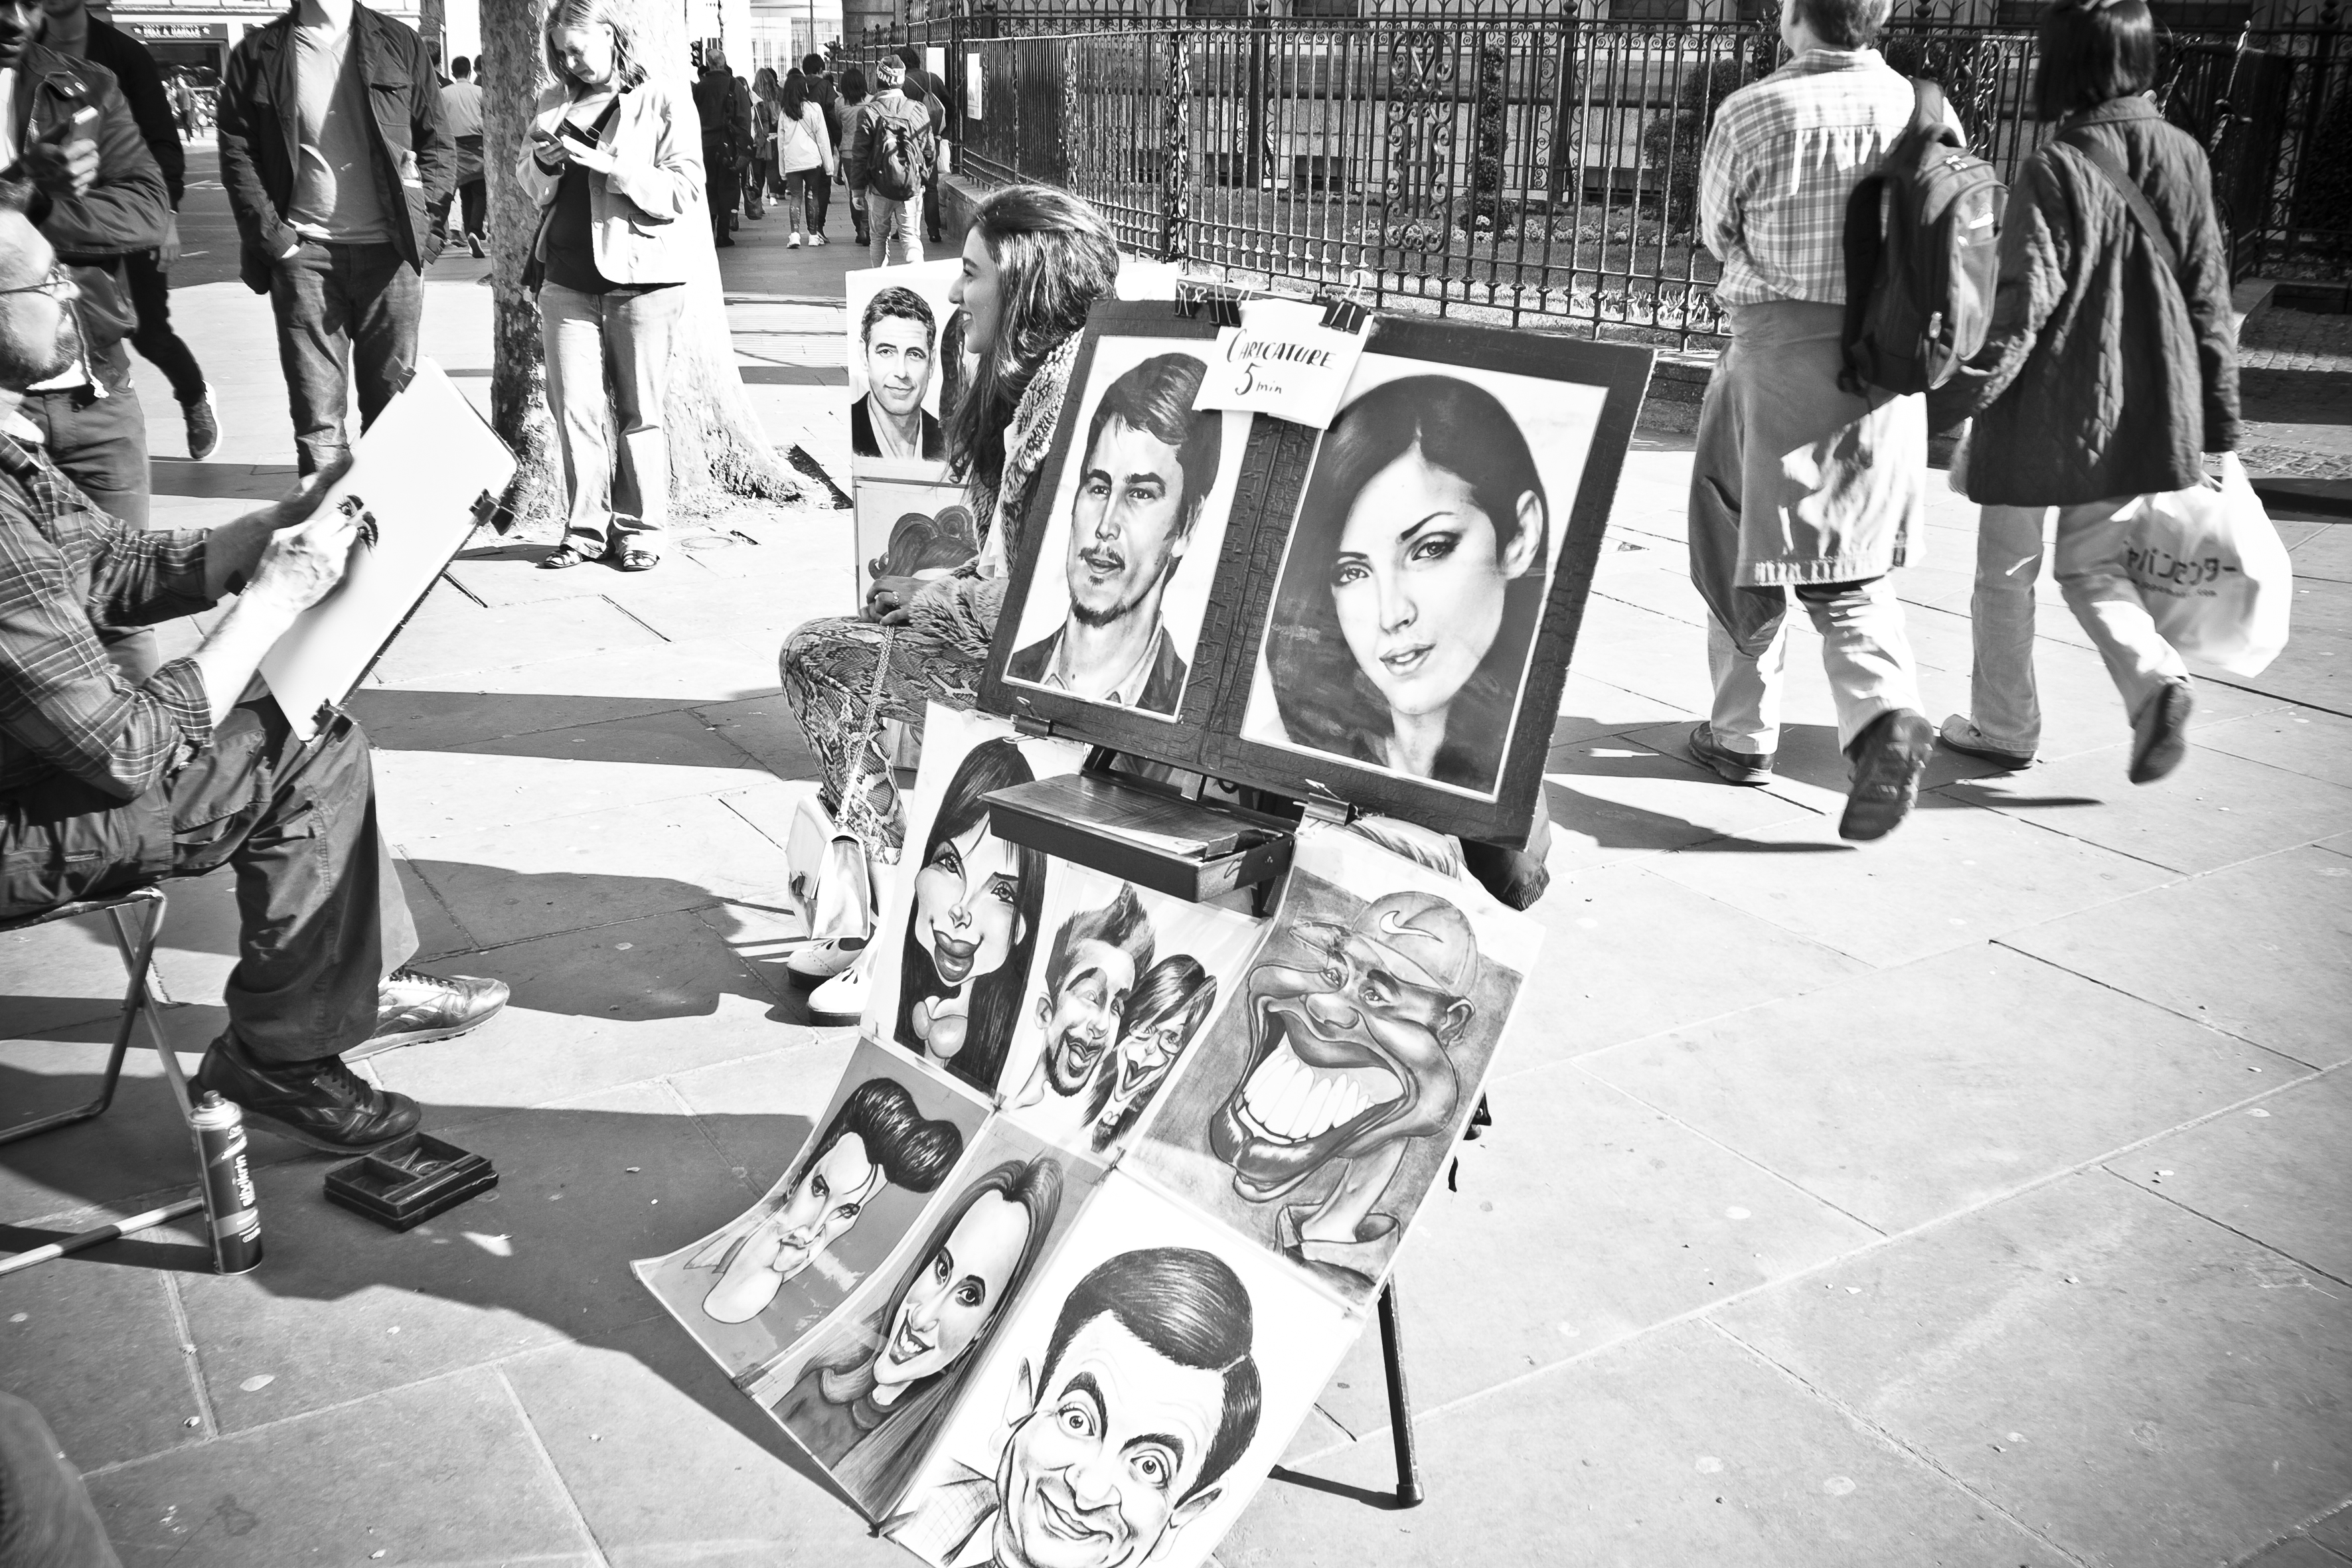
black and white, people, street, photography, urban, travel, fujifilm, monochrome, uk, england, bw, blackandwhite, blackwhite, london, ngc, photograph, snapshot, noiretblanc, image, fuji, fujixt1, fujix, monochrome photography